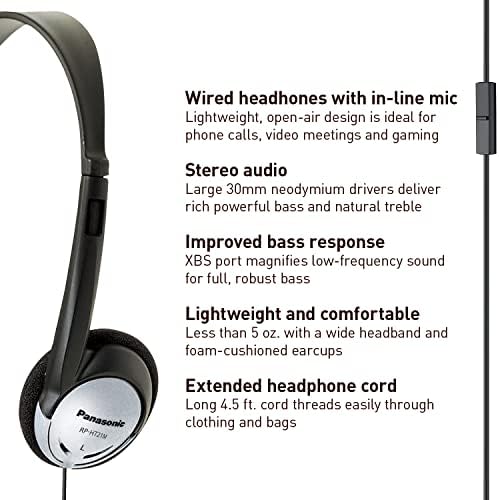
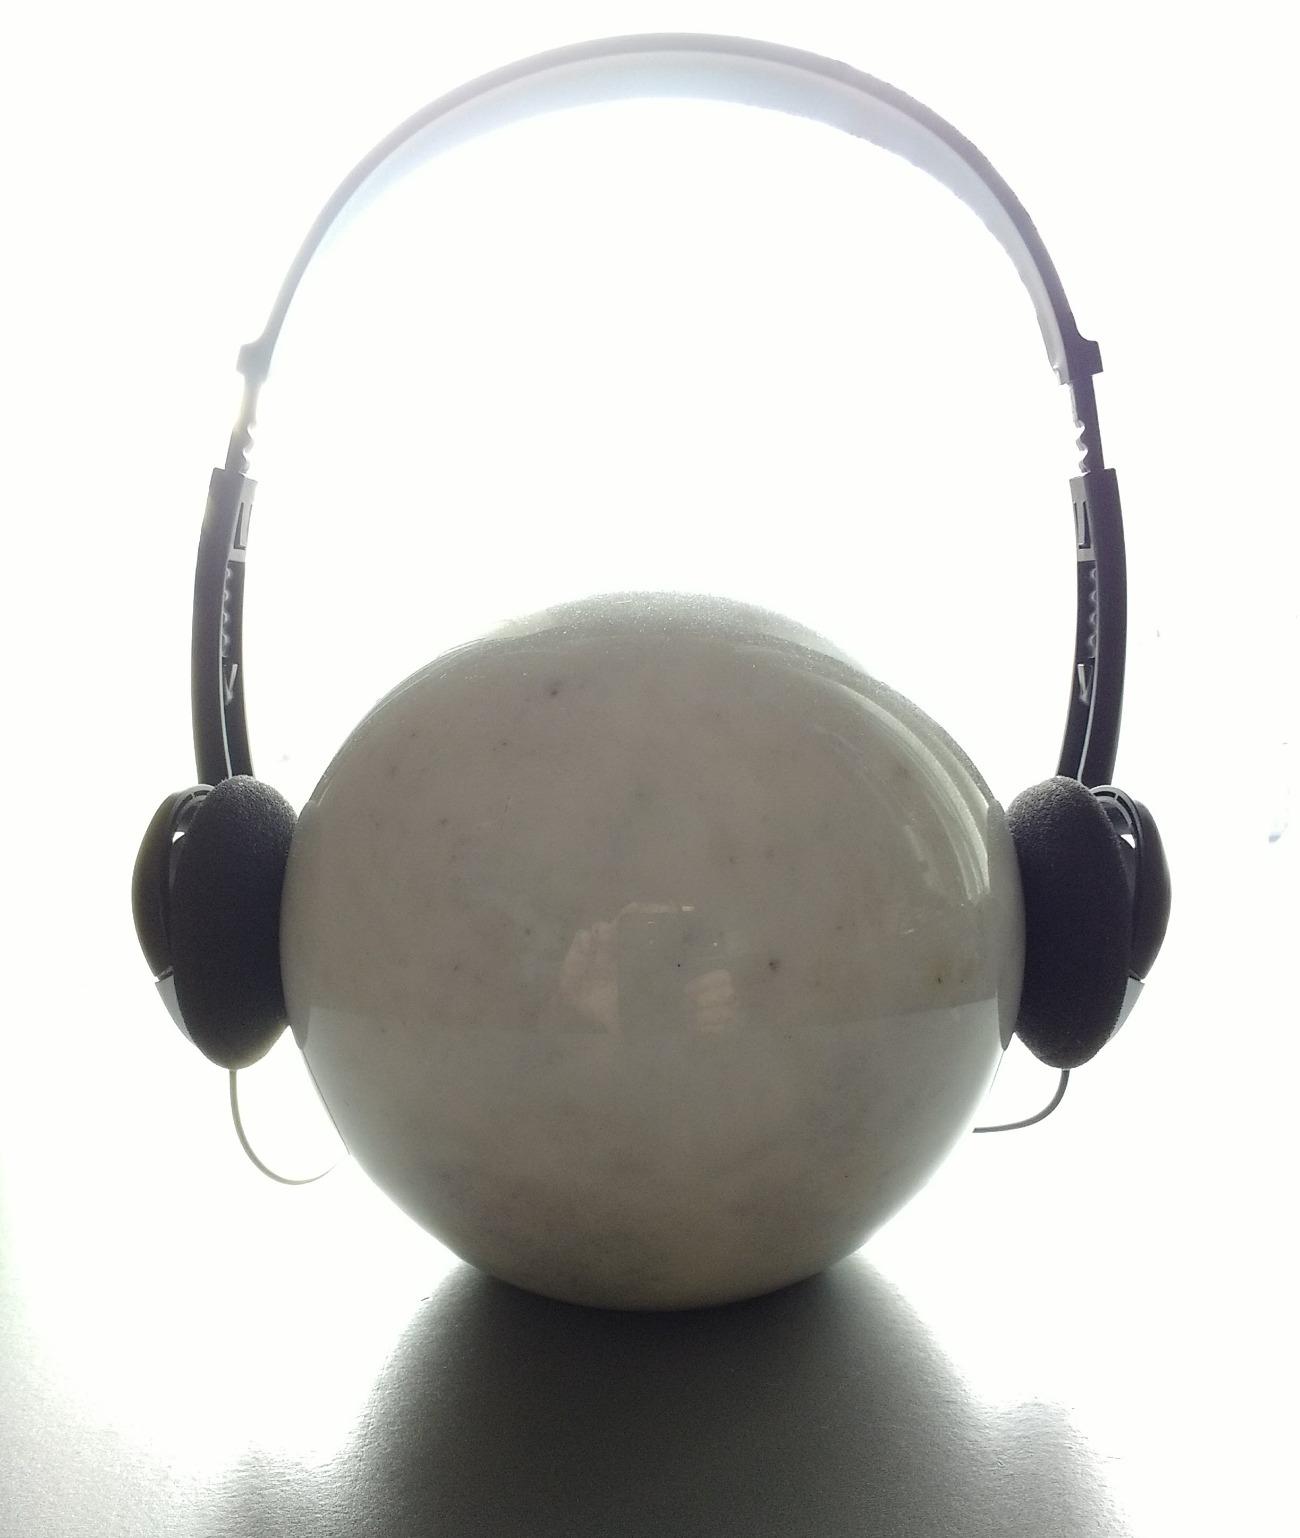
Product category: headphones
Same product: yes